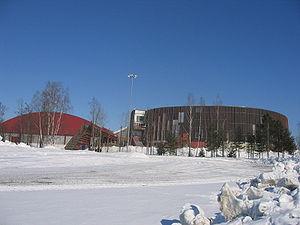
L'Amphithéâtre olympique de Hamar est une salle omnisports située à Hamar, en Norvège.